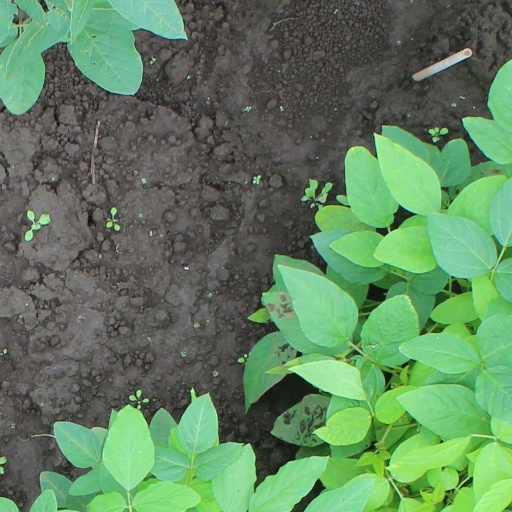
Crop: soybean